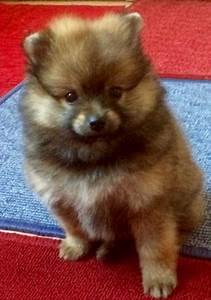
Label: dog